Marco Polo (Doctor Who)

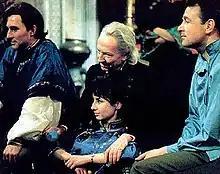
Marco Polo, Susan, the Doctor, and Ian

Marco Polo is the fourth serial of the British science fiction television series "Doctor Who". It was first broadcast on BBC TV in seven weekly parts from 22 February to 4 April 1964. It was written by John Lucarotti and directed largely by Waris Hussein; John Crockett directed the fourth episode. The story is set in Yuan-era China in the year 1289, where the Doctor (William Hartnell), his granddaughter Susan Foreman (Carole Ann Ford), and her teachers Ian Chesterton (William Russell) and Barbara Wright (Jacqueline Hill) meet the Italian merchant-explorer Marco Polo (Mark Eden) and Mongolian Emperor Kublai Khan (Martin Miller).